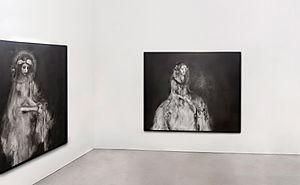
Exposition Thomas Devaux Hong Kong
Thomas Devaux, né le 31 mars 1980 à Marcq-en-Barœul, est un photographe plasticien français. Il vit et travaille à Paris.